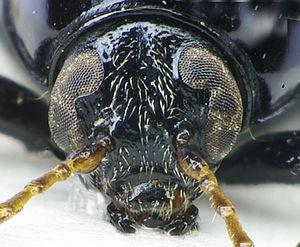
Cryptocephalus bipunctatus, le cryptocéphale à deux points, est une espèce d'insectes coléoptères de la famille des Chrysomelidae qui se rencontre sur bouleaux, chênes, saules, aulnes, noisetiers, tilleuls, érables, aubépines, ronces... de mai à juillet.